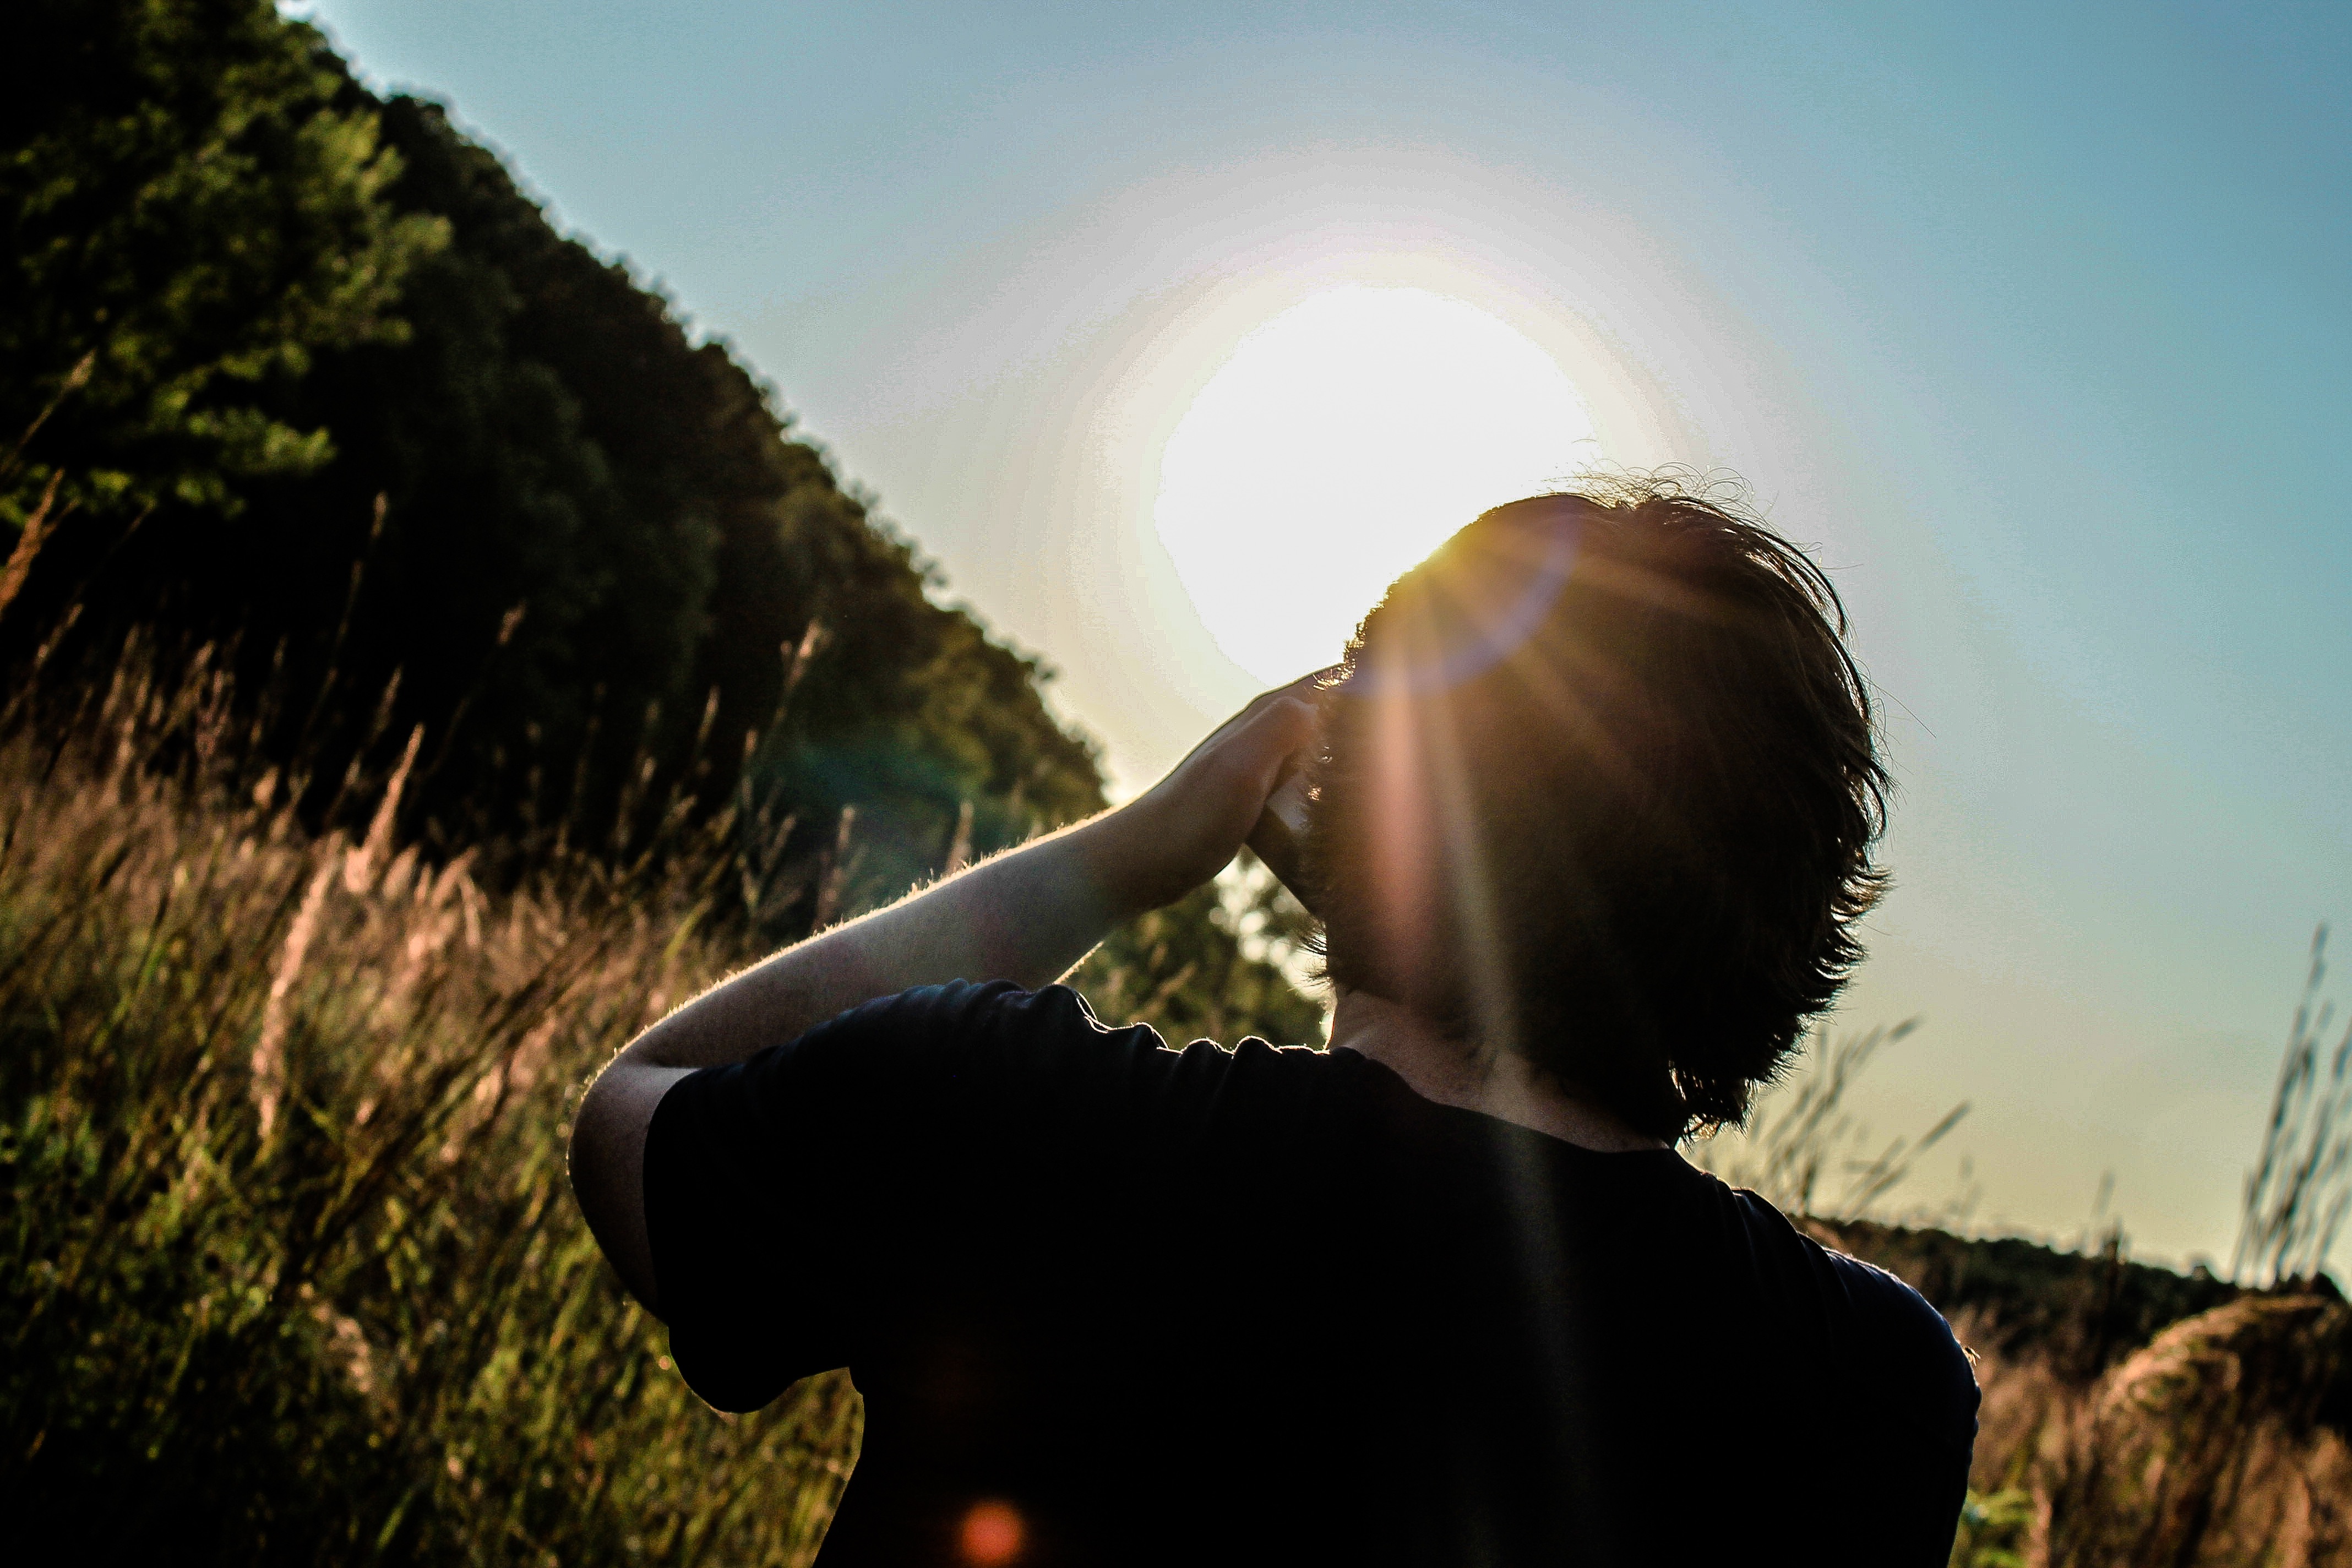
nature, grass, light, sunset, photography, sunlight, morning, romance, emotion, interaction